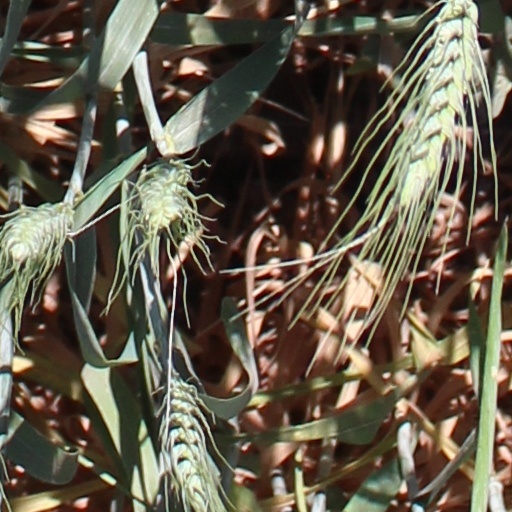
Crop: wheat